AMX-30

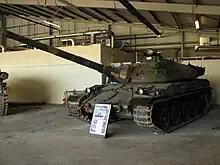
AMX-30B at the Bovington Tank Museum

The production version of the AMX-30 was fitted with Hispano-Suiza's HS-110 diesel engine, located in the rear of the hull. The engine could be replaced on the field in 45 minutes, and produced , offering the tank a maximum velocity of on roads. The fuel efficient engine, in conjunction with a total fuel capacity of , gave the AMX-30 a maximum road range of up to . The engine's drive is taken through a Gravina G.H.B.200C twin-plate centrifugal clutch. The gearbox was an AMX 5-SD-200D, with five forward gears and five reverse gears. This transmission was heavily influenced by that of the German Panther tank and was based on a project which had begun in 1938. The transmission was one of the AMX-30's major faults and caused a variety of mechanical problems, including that the driver would have to manually change gears at specific times, even if the tank was moving over rough terrain. The tank's weight is distributed over five double, aluminum-alloy, rubber-tyred road wheels on either side, propelled on wide tracks. The tank could ford deep water obstacles without preparation, up to with minor preparation, and up to with full preparation. Full preparation for water operations consisted of the addition of a snorkel tube, the installation of blanking plates, carried on the front of the hull, over the engine compartment's air intake louvers, and the installation of infrared driving equipment, including a searchlight. In 1969, a special diving and evacuation training vehicle, without engine or tracks, was created and nicknamed the "AMX 30 Gloutte" (from the French "faire glouglou", "gurgle"); it could be quickly be lowered by winch into a reservoir and was equipped with an escape tube.